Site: brandenburg
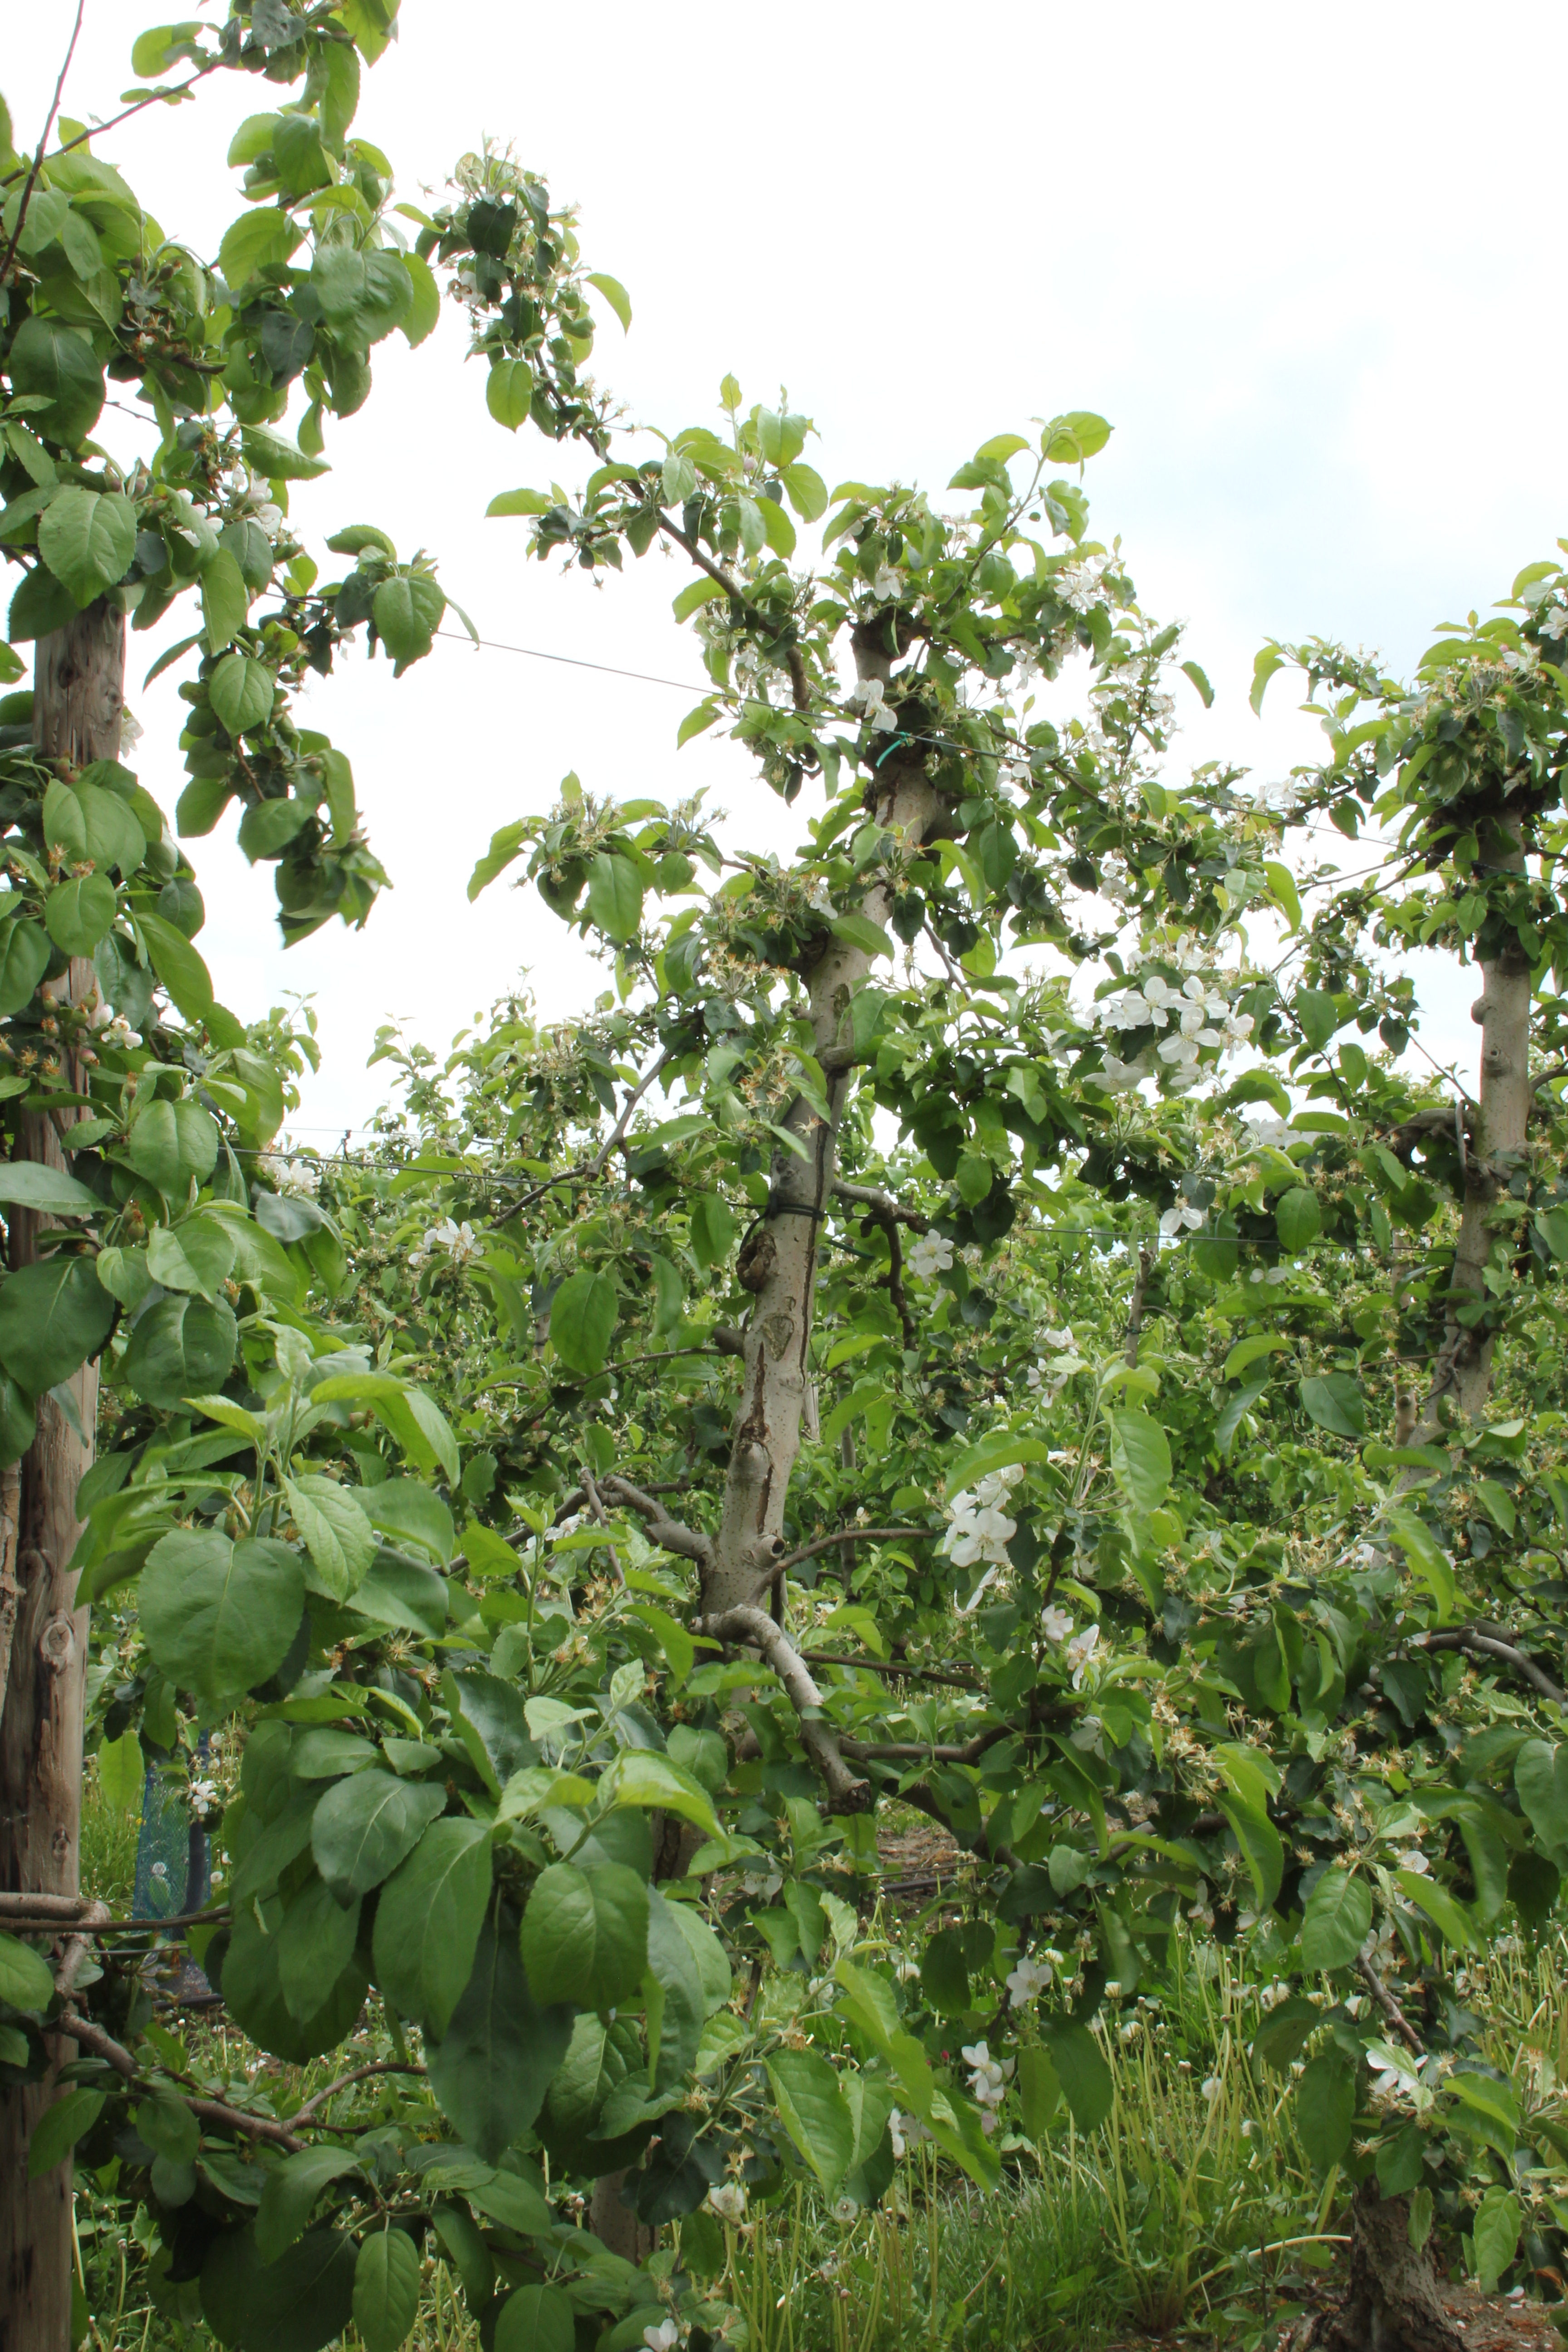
Growth stage (BBCH 67): Flowering